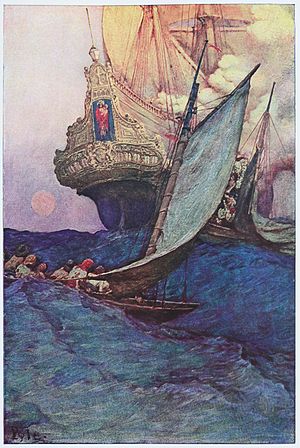
Sørøveri i Caribien
Pirater angriber et "Sølvtog"
De caribiske sørøvere har i den vestlige kultur fået status som de mest ærketypiske pirater og er ofte skildret på spektakulær vis i bøger, sange, folklore og film. Piratvirksomheden i Caribien fandt i hovedsagen sted fra 1560-erne til 1720-erne, og den mest aktive periode var mellem 1640 og 1690.